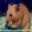
Label: hamster